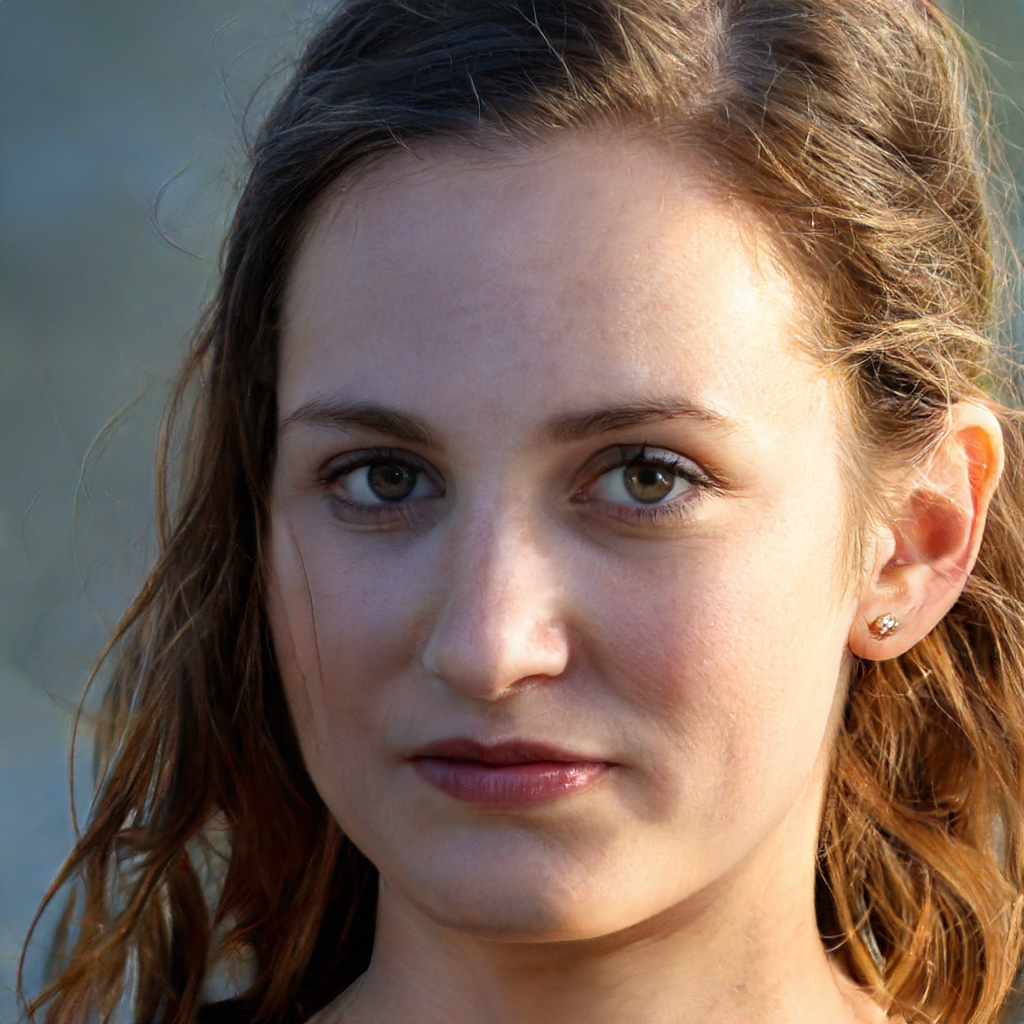
Gender: Female